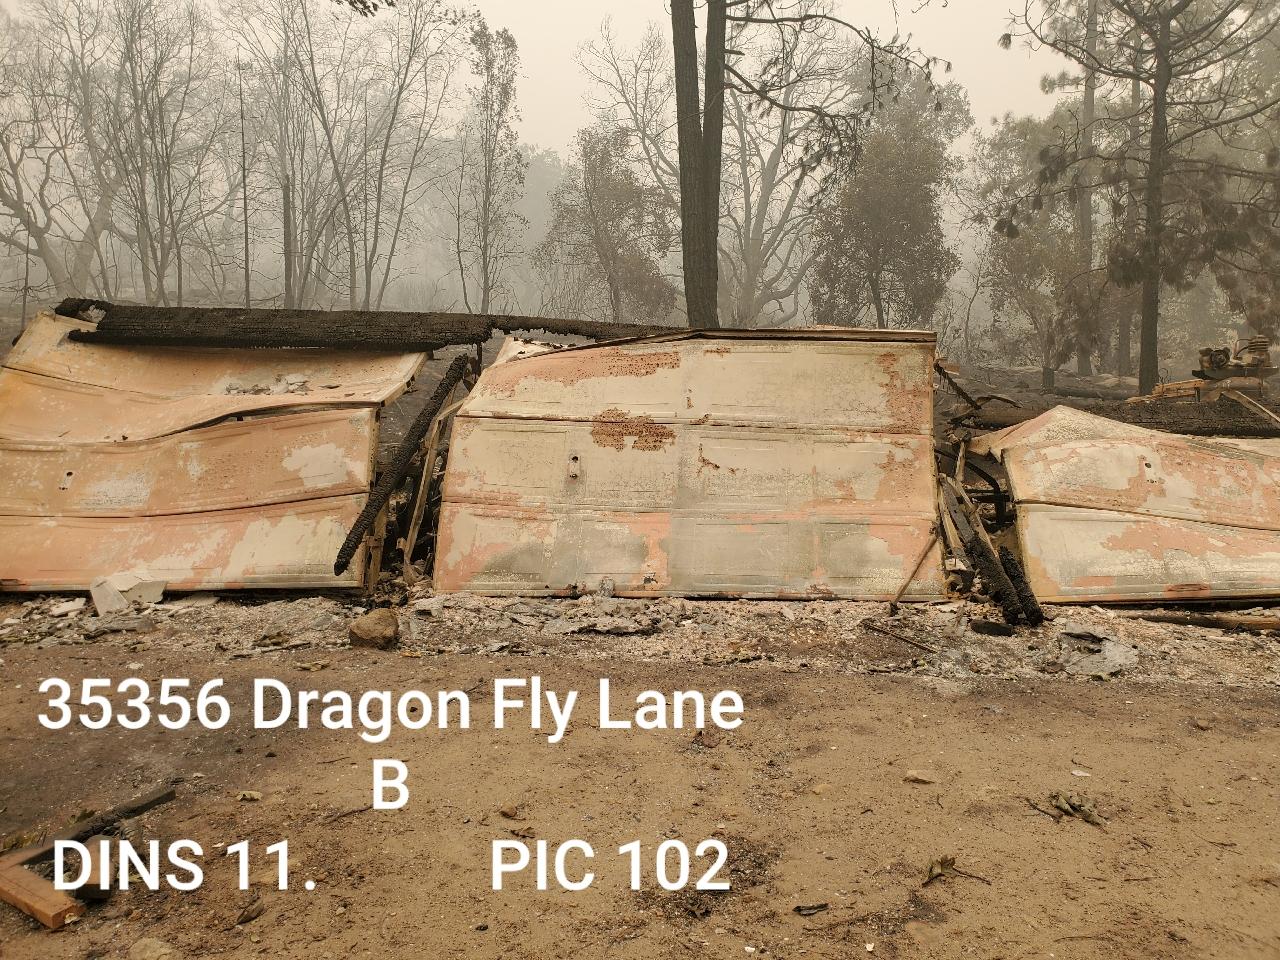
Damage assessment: destroyed